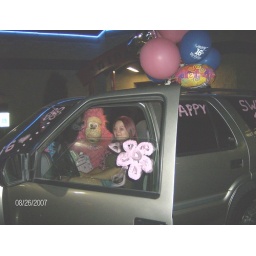
me and the monkey in my car